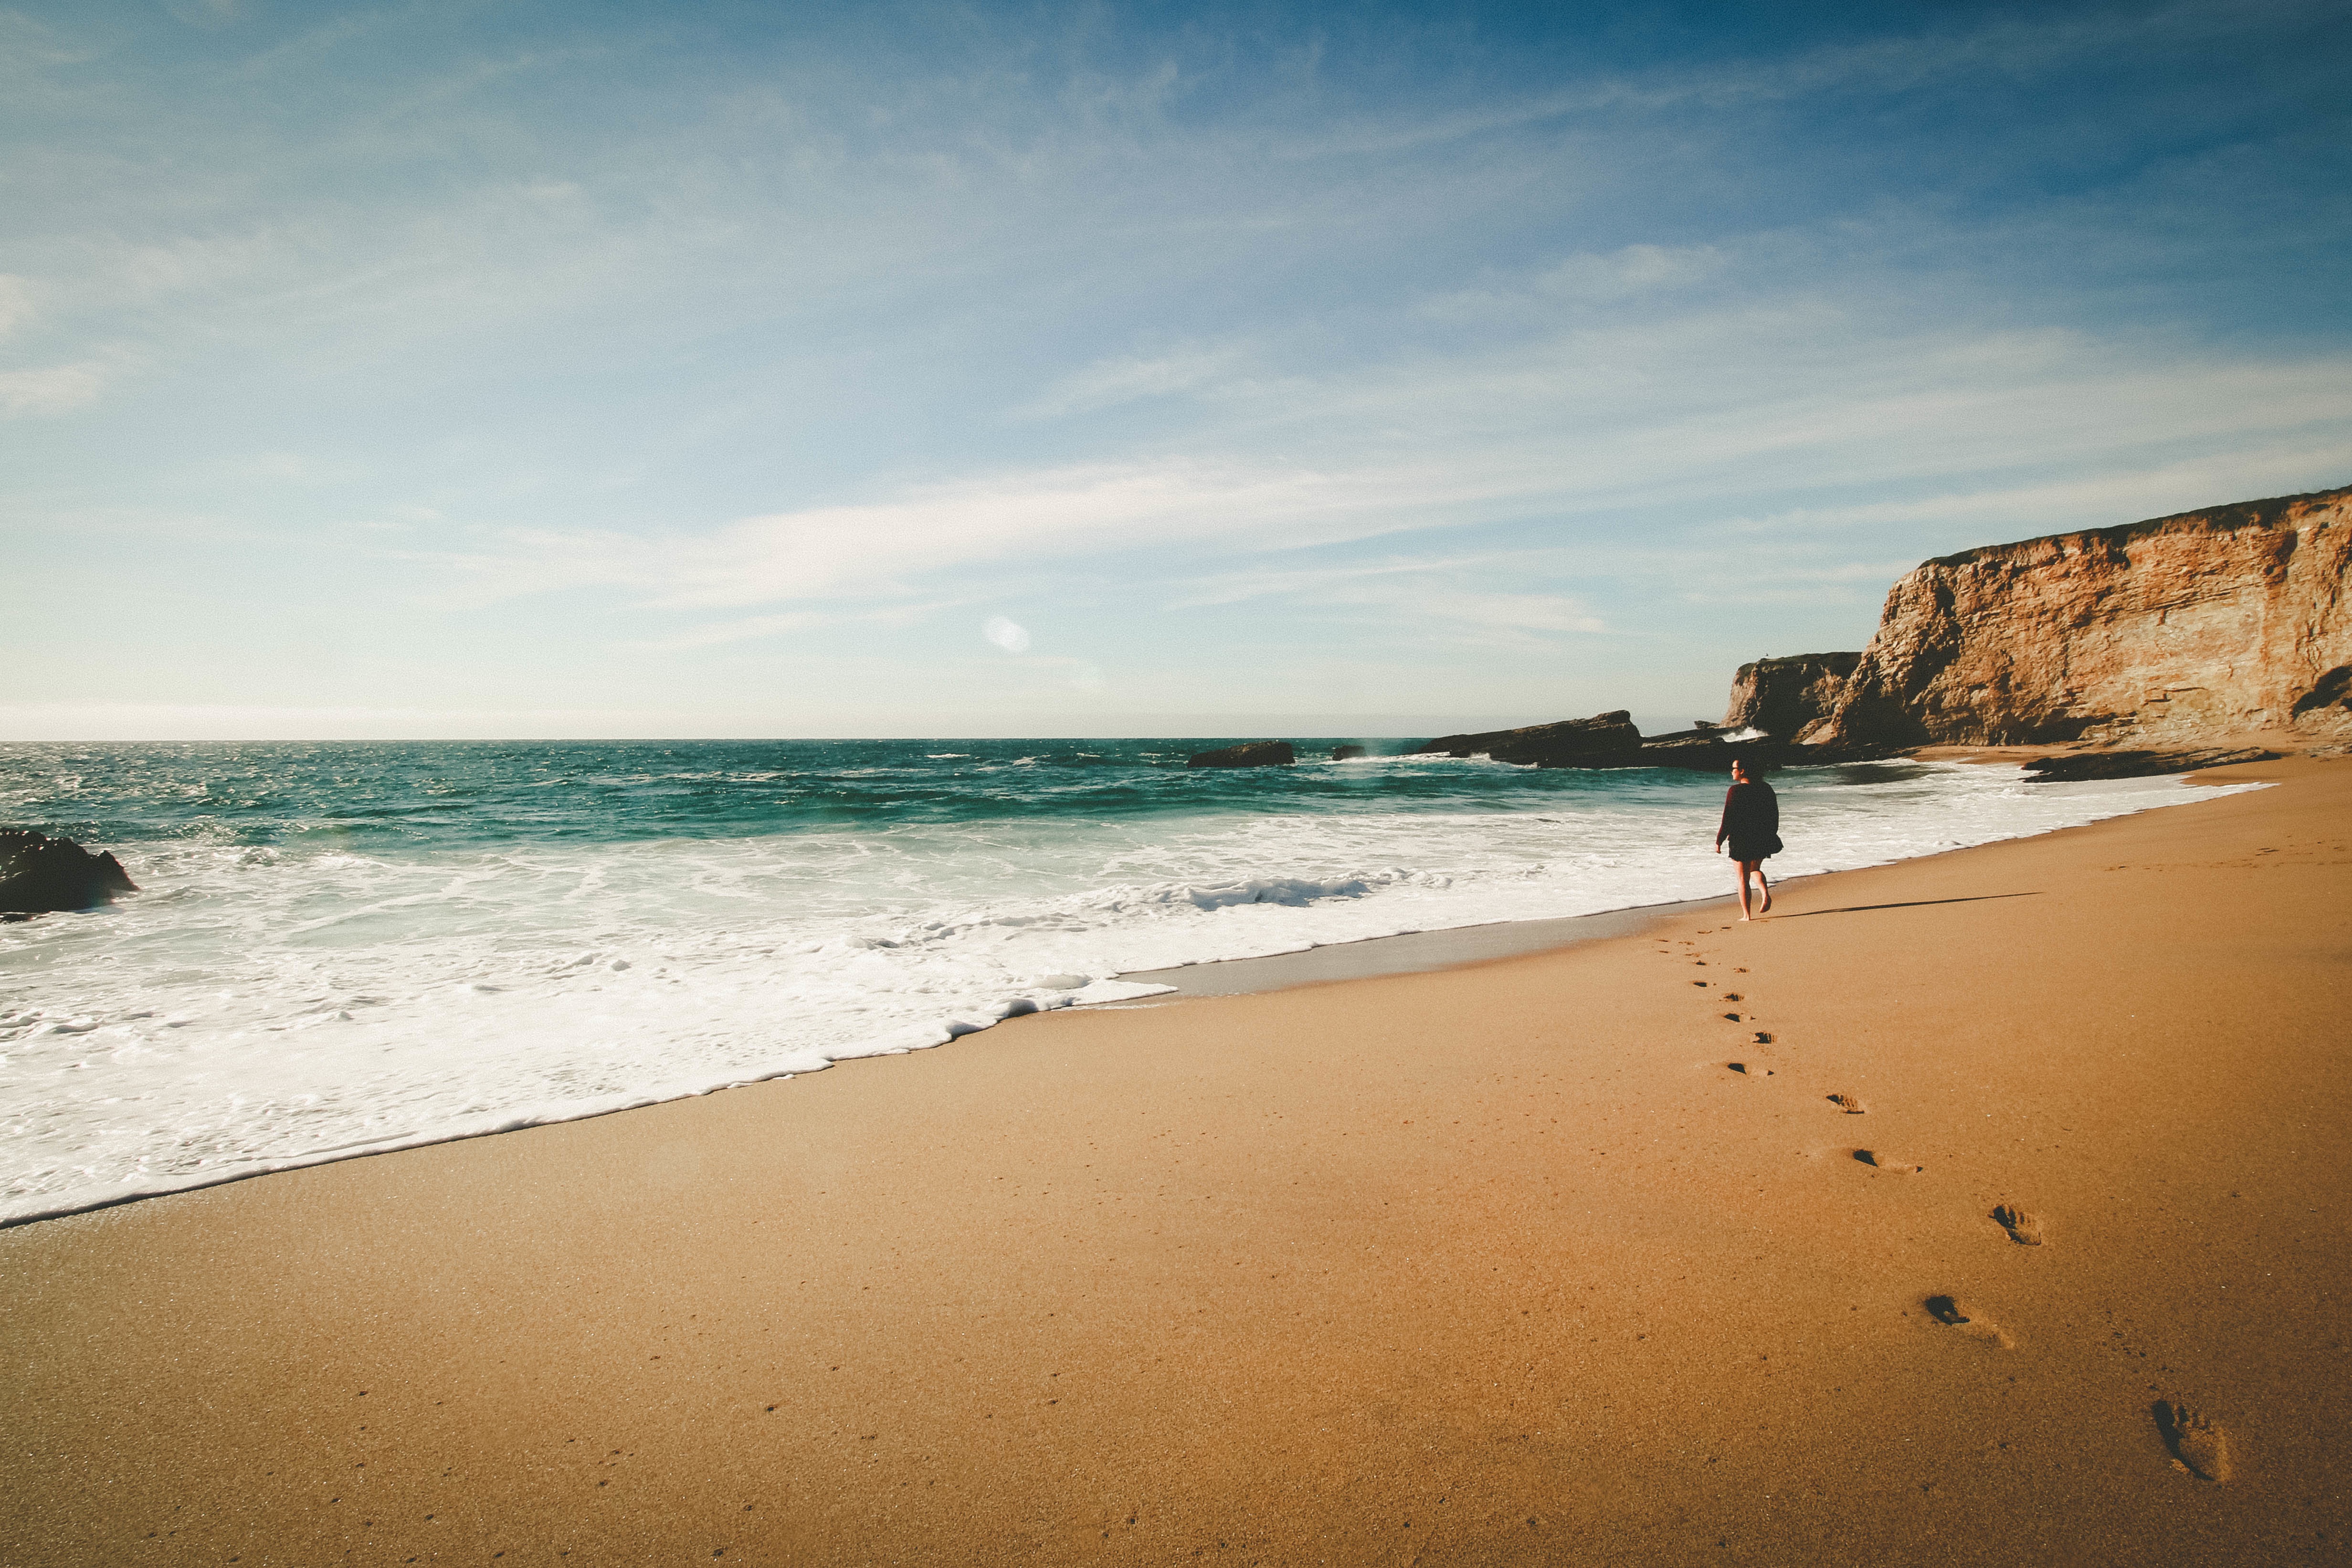
beach, sea, coast, sand, ocean, horizon, sunlight, shore, wave, footprint, vacation, paradise, bay, seashore, material, body of water, cape, wind wave